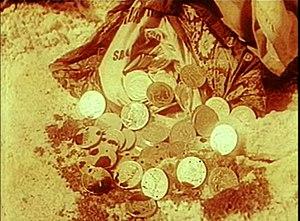
Les Rapaces est un film américain en noir et blanc, muet. Réalisé par Erich von Stroheim, il est sorti aux États-Unis en décembre 1924, et au cours de l'année 1925 en France. Ce chef-d'œuvre mutilé au montage s'inscrit dans la lignée des films naturalistes.